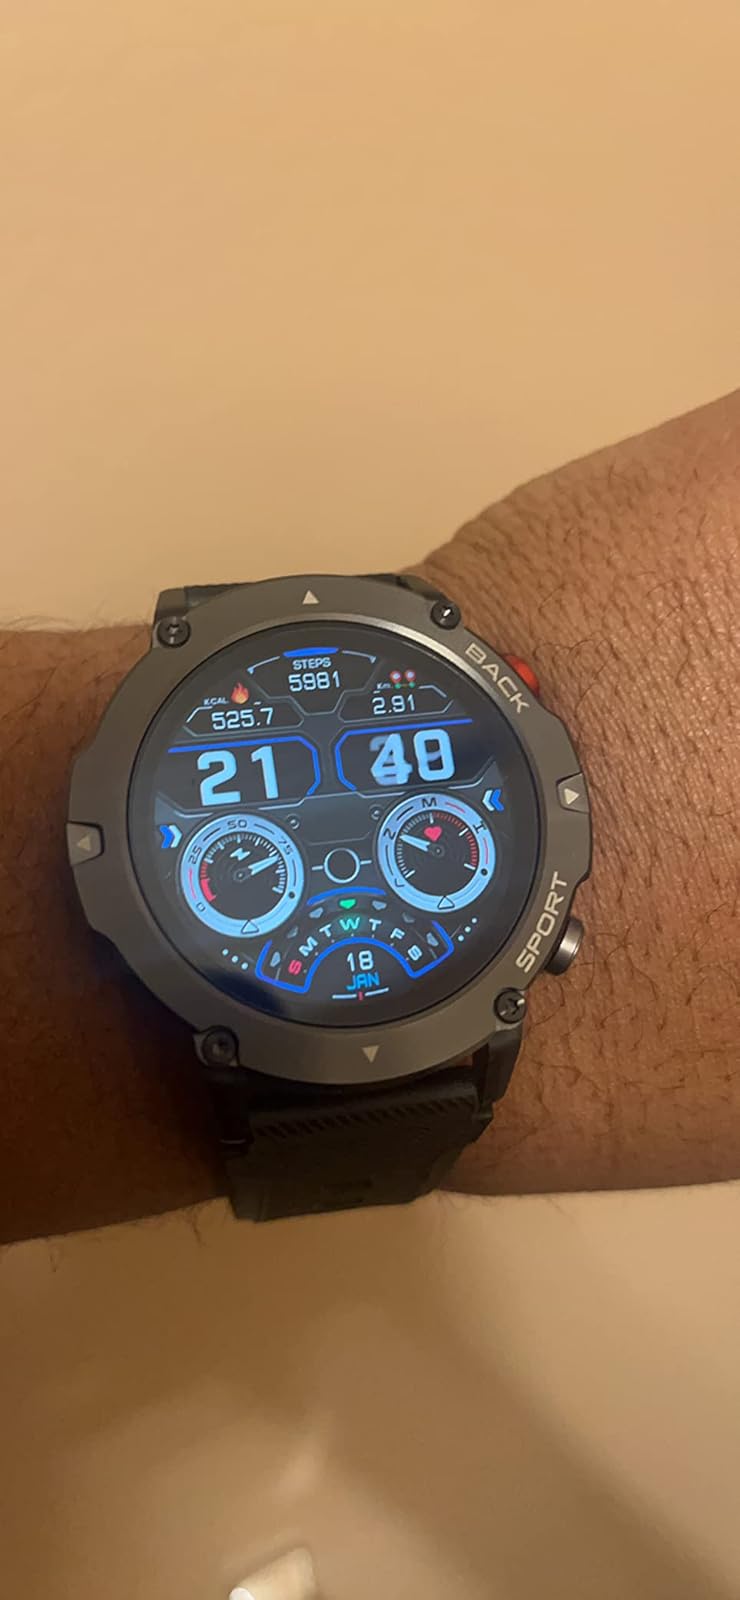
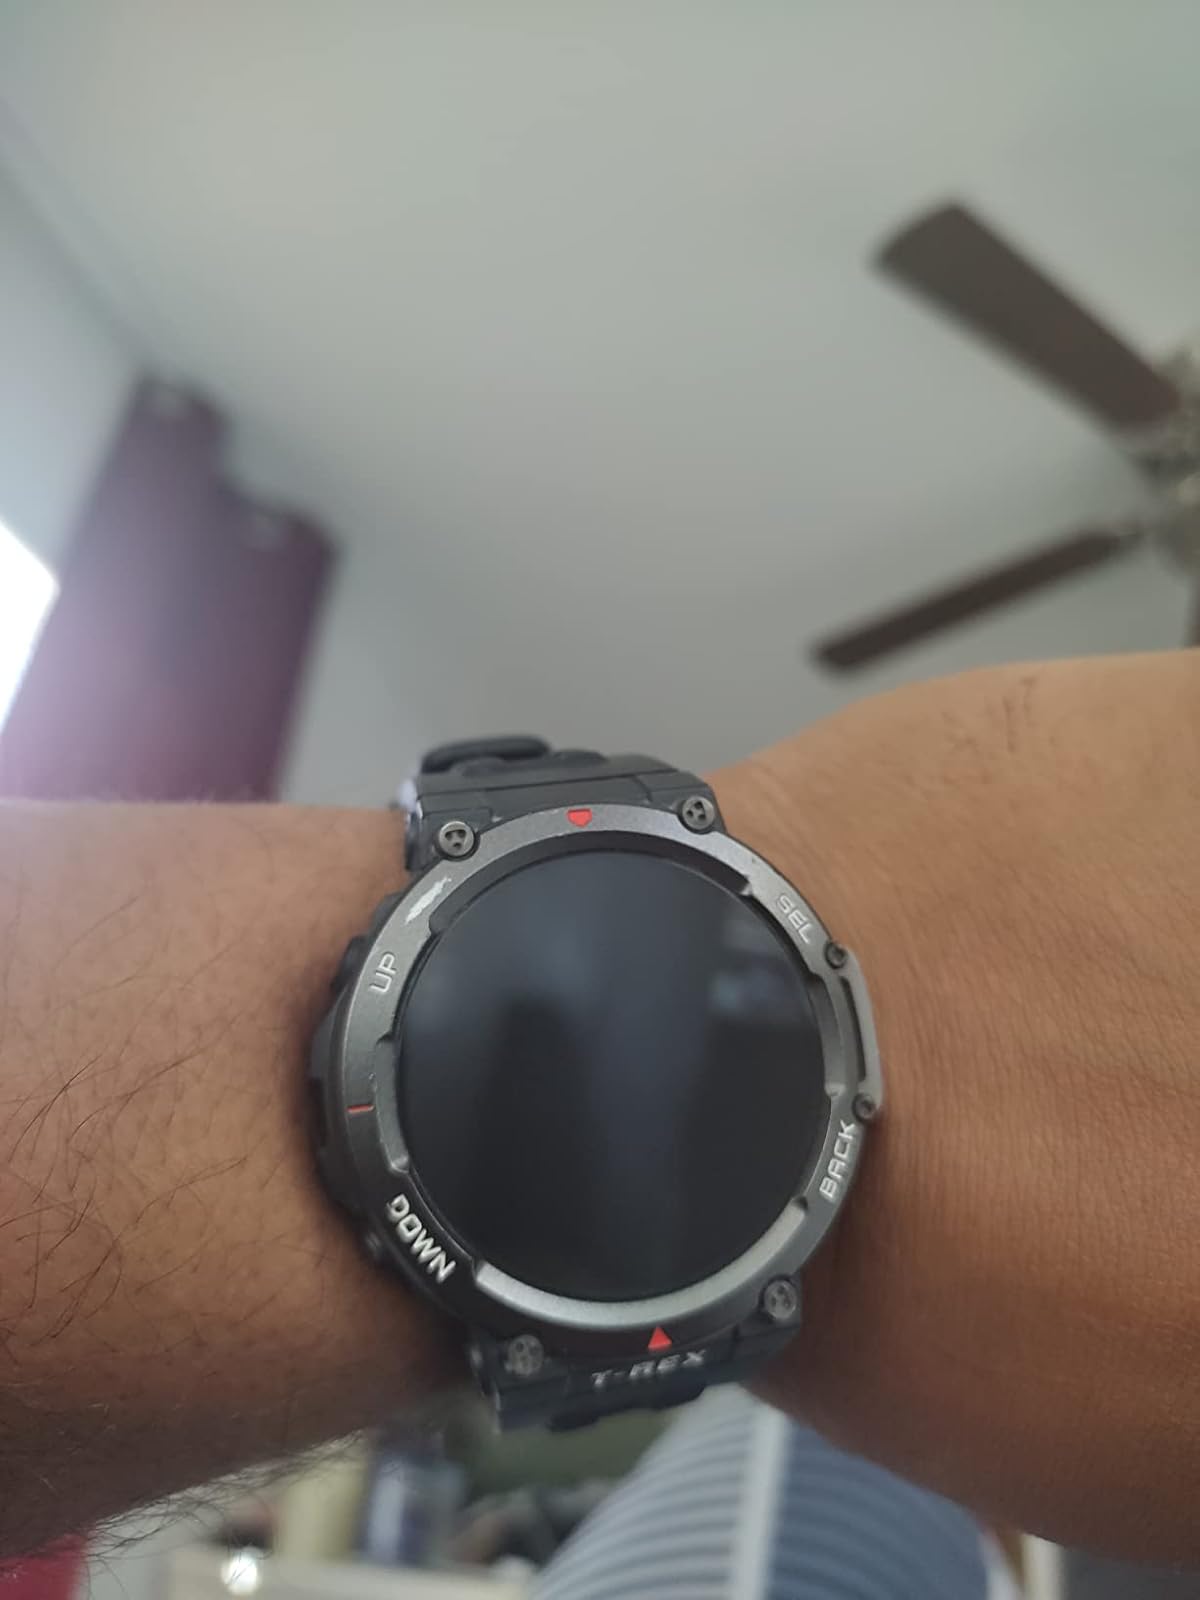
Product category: smartwatch
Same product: no